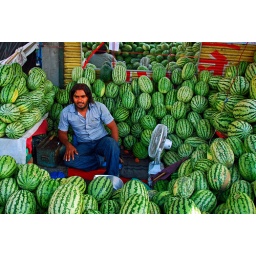
Watermelon stand at main fruit market in Saharanpur, UP, India